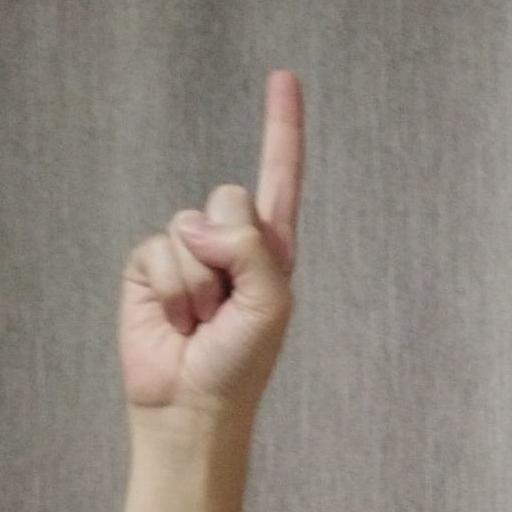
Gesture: one